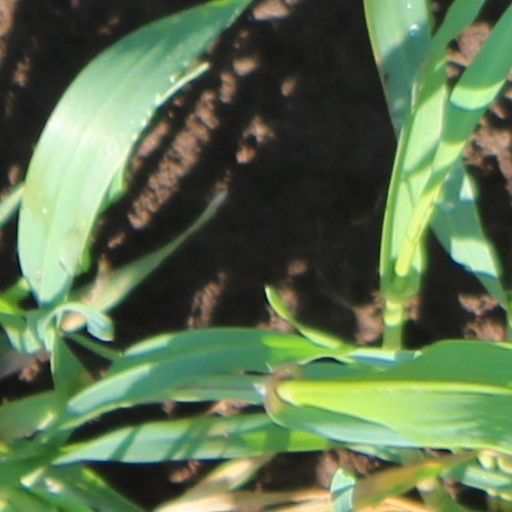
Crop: wheat